Cuisine of New England

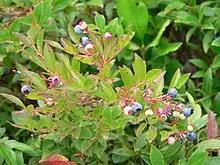
Wild Maine blueberries are used in the official state dessert of Maine.

The waters of the Gulf of Maine and Long Island Sound provide a rich variety of fish and shellfish that are a signature of the cuisine in New England.